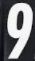
Number: 9